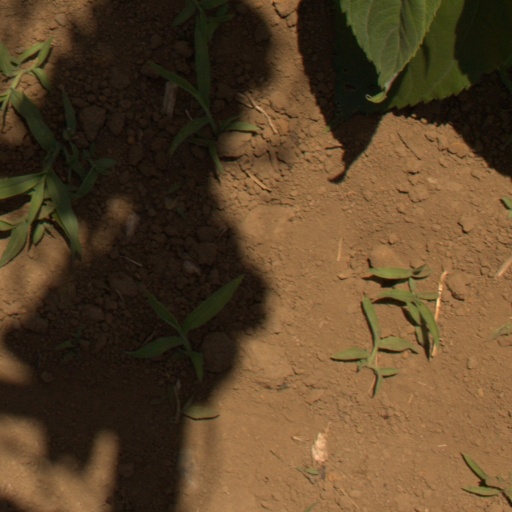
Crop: Jerusalem artichoke